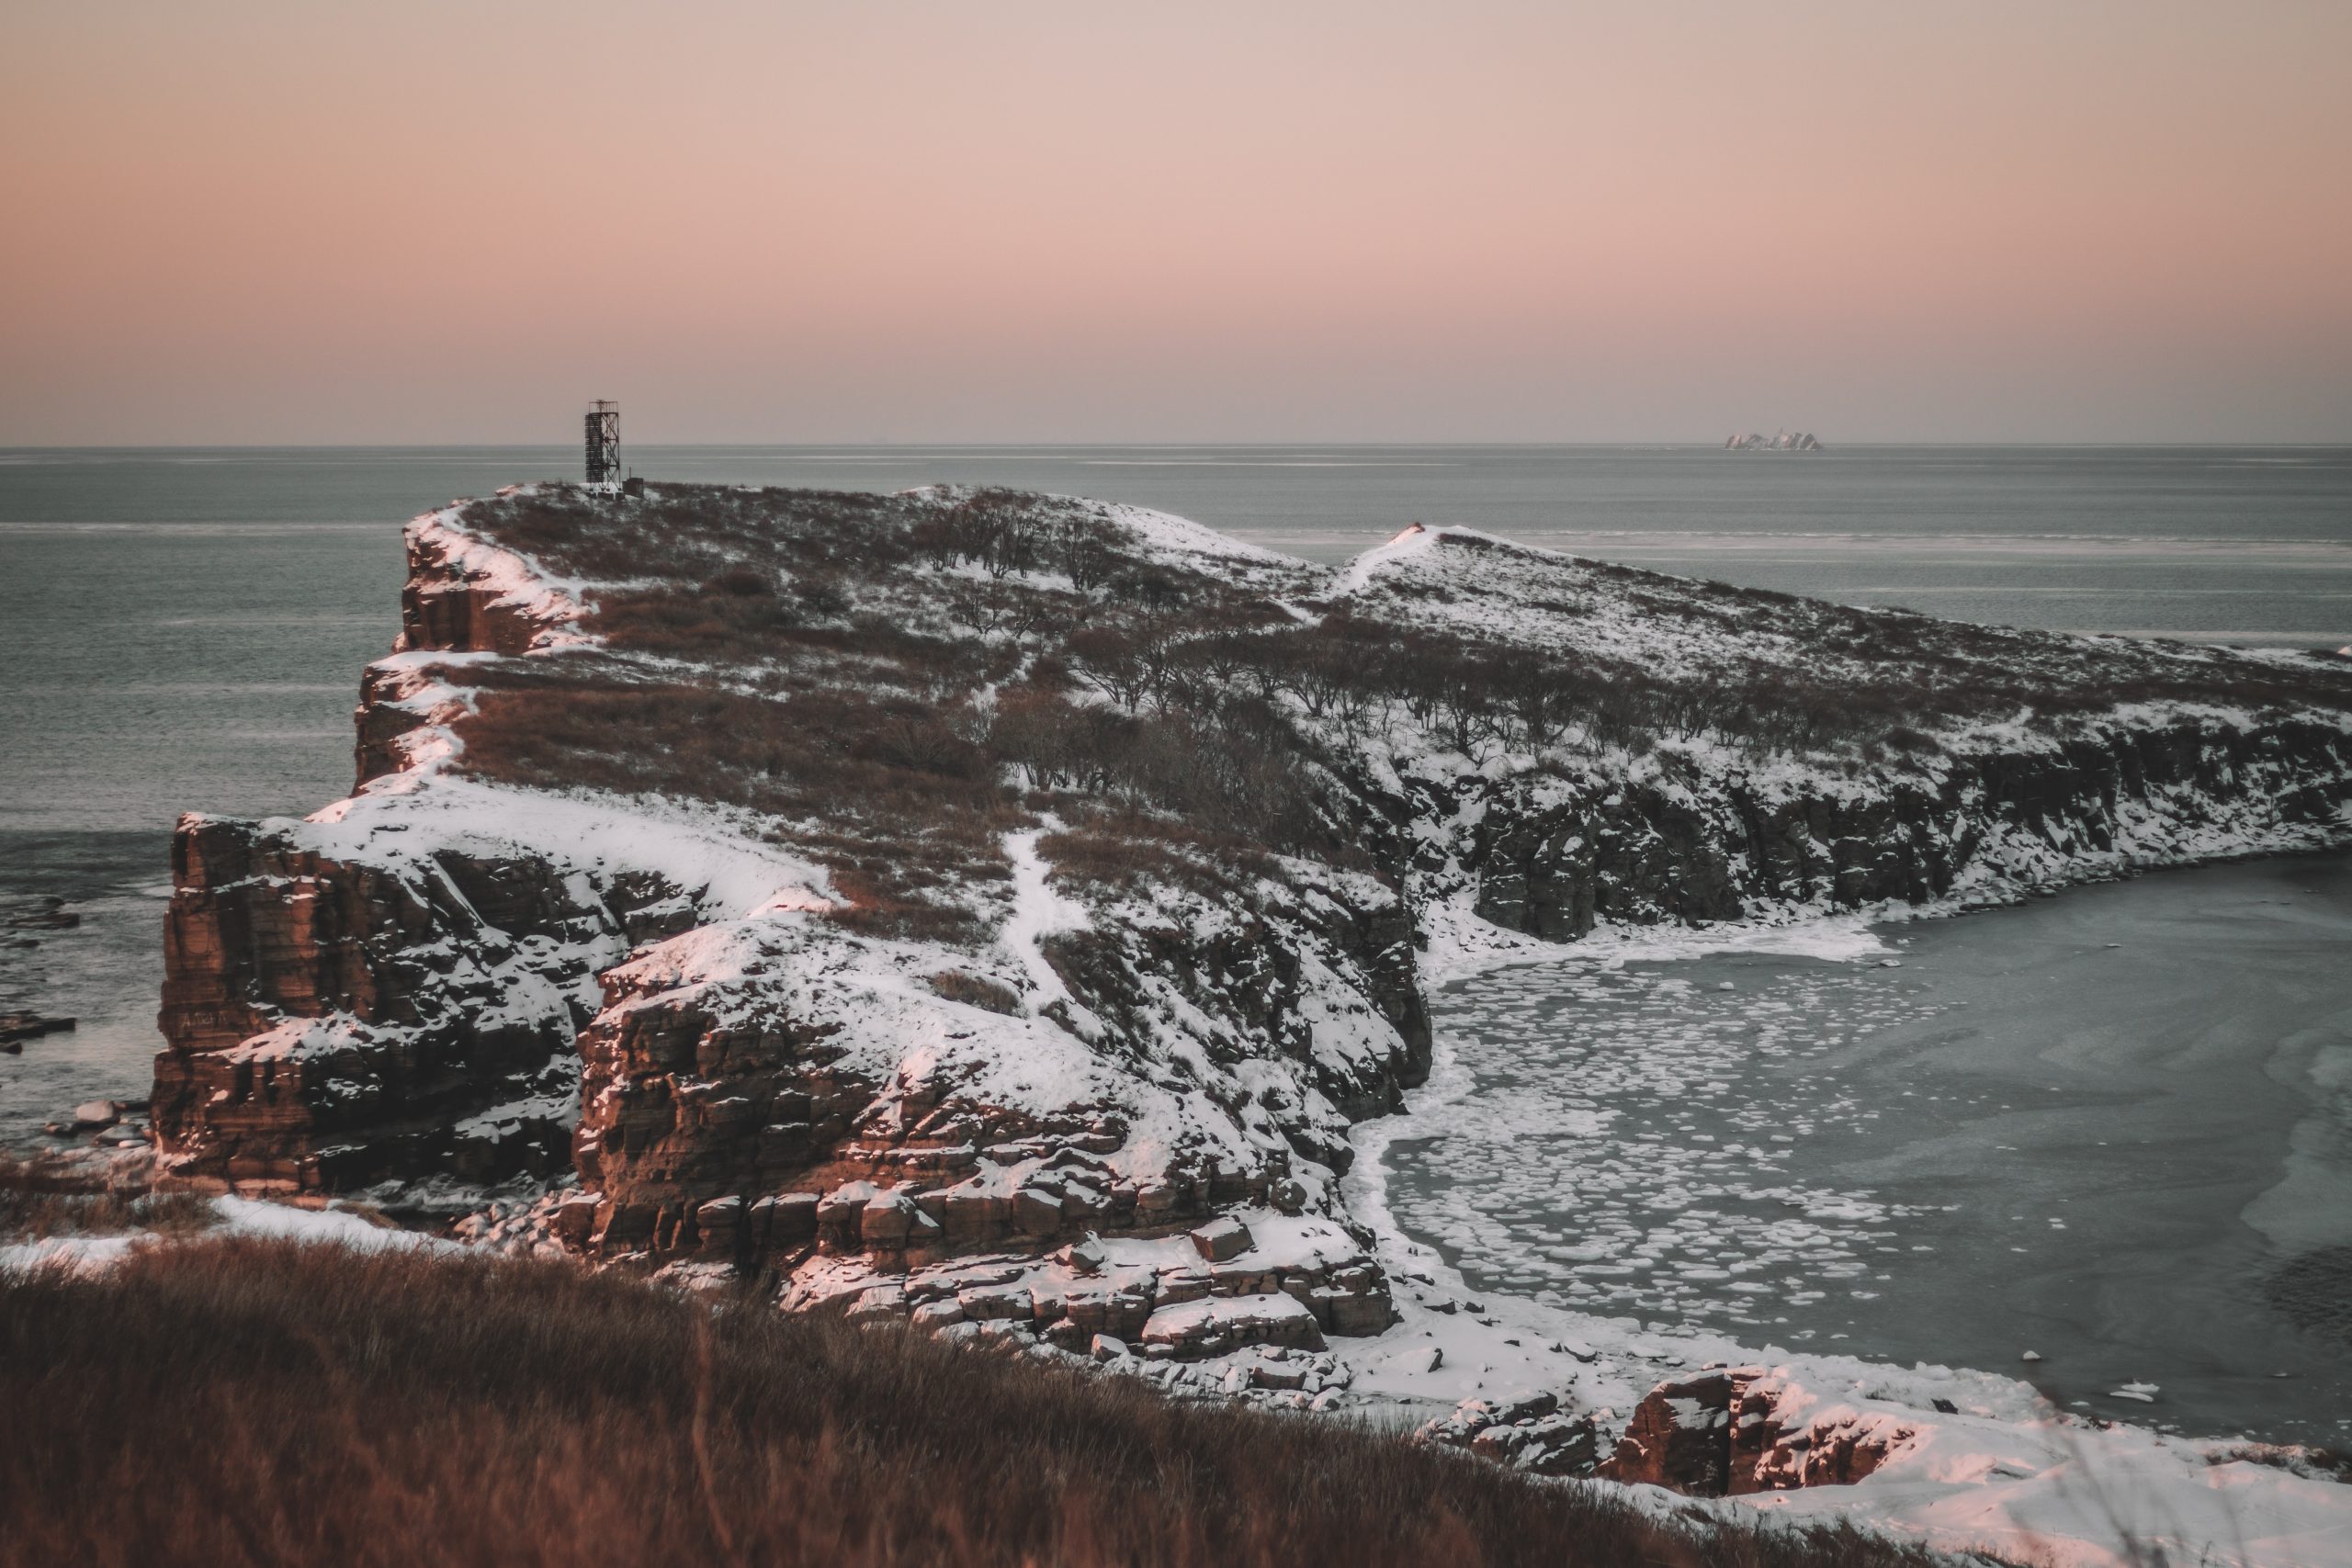
water, sky, cloud, dusk, coastal and oceanic landforms, sunlight, plant, sunset, terrain, landscape, natural landscape, wind wave, horizon, sunrise, headland, formation, beach, calm, klippe, freezing, shore, wind, tree, sand, rock, reflection, wave, winter, afterglow, evening, sound, wilderness, wood, cape, dawn, bay, coast, ocean, tide, cliff, vacation, monochrome photography, promontory, snow, red sky at morning, inlet, outcrop, skerry, monochrome